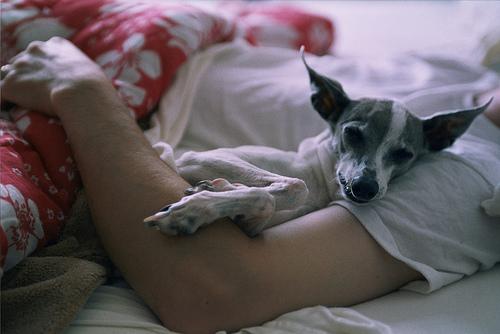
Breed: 238-n000099-Italian_greyhound